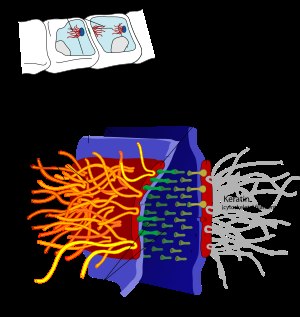
Cytoskelet
Celler bundet sammen af desmosomer, forbundet til intermediat filamenter inde i hver celle
Cytoskelettet er et cellulært skelet eller stillads, der findes i cellens cytoplasma. Det findes i alle eukaryote celler og også i visse prokaryote celler.